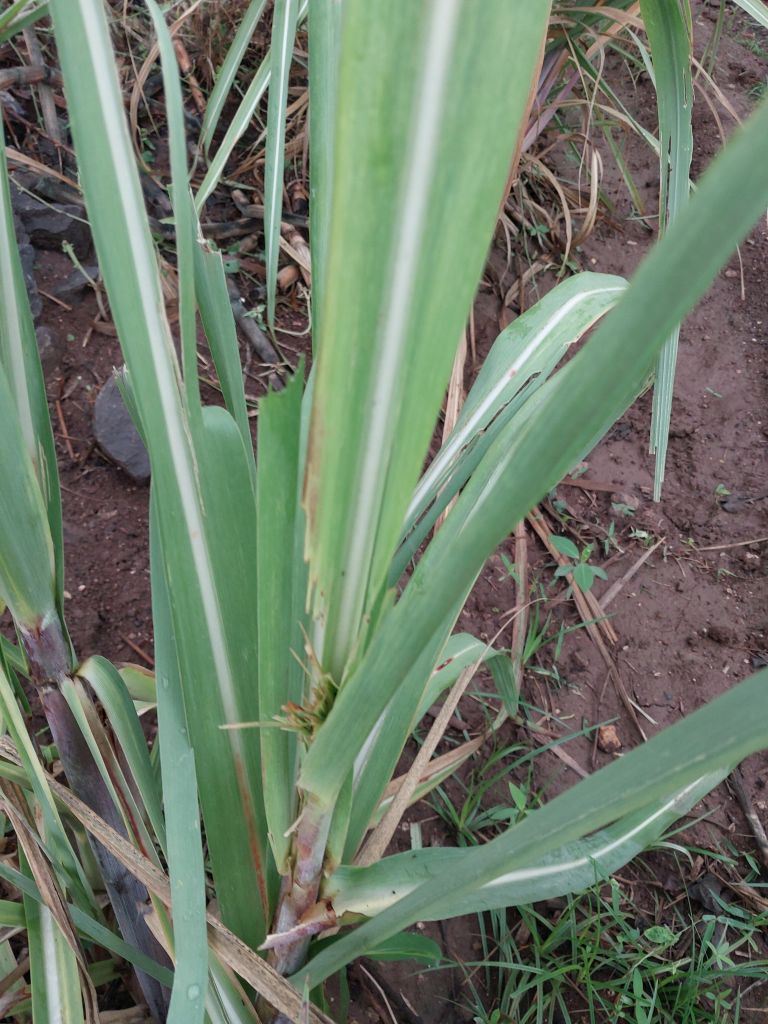
Label: Pokkah Boeng